12 O'Clock (film)

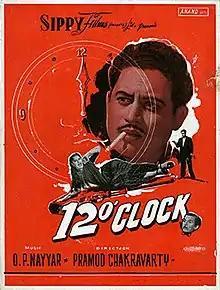
Poster

12 O'Clock is a 1958 Bollywood Thriller and Mystery film starring Guru Dutt, Waheeda Rehman and Rehman. It was produced by G.P. Sippy and directed by Pramod Chakravorty. It was listed in Best Bollywood Noirs of 1950s by Filmfare, citing, "While Guru Dutt is as effective as ever and Waheeda looks suitably grief-stricken and confused, the film belongs to Rehman, who plays Bani's manipulative brother-in-law to perfection".